Jaimee Lambert

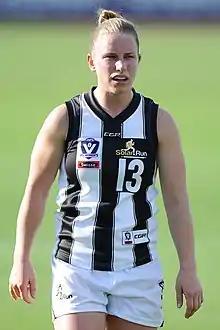
Lambert playing for Collingwood's VFLW team in June 2018

Jaimee Lambert (born 6 November 1992) is an Australian rules footballer playing for St Kilda in the AFL Women's (AFLW). She has previously played for Western Bulldogs and Collingwood